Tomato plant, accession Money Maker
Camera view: bottom (45 deg); turntable rotation: 330 degrees
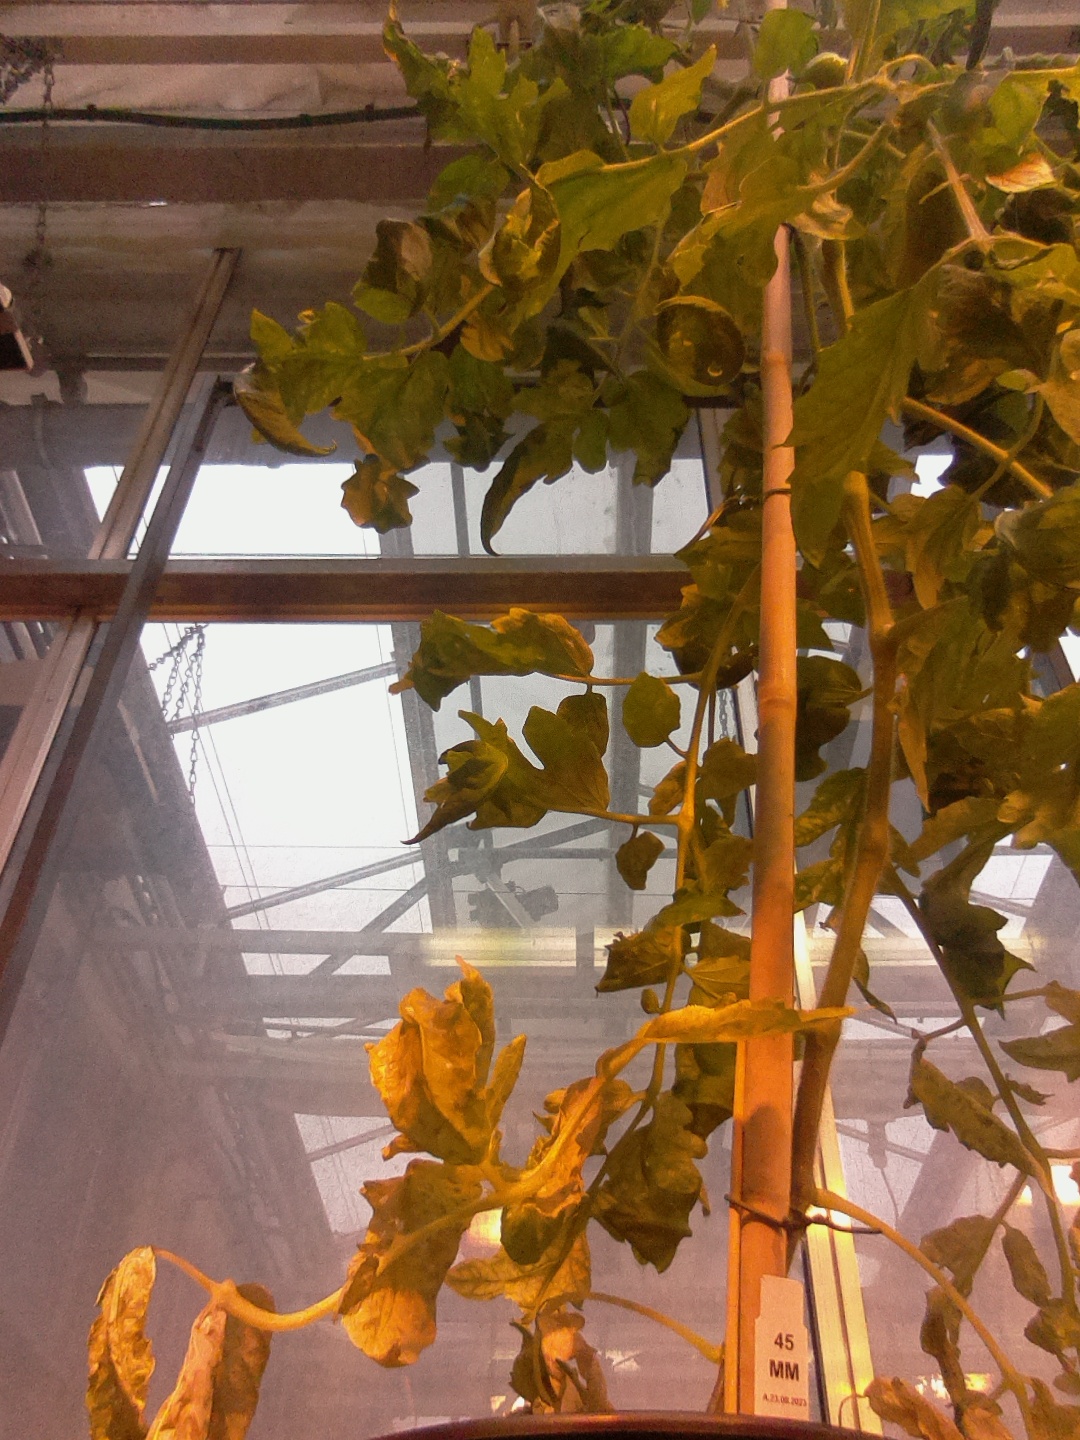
BBCH growth stage 72: 20%-30% of final fruit size